Didier Burkhalter

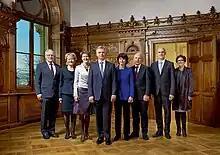
2014 Swiss Federal Council

On 4 December 2013, Burkhalter was elected as President of the Swiss Confederation for the 2014 term by taking 183 of the available 222 votes of the Federal Assembly.